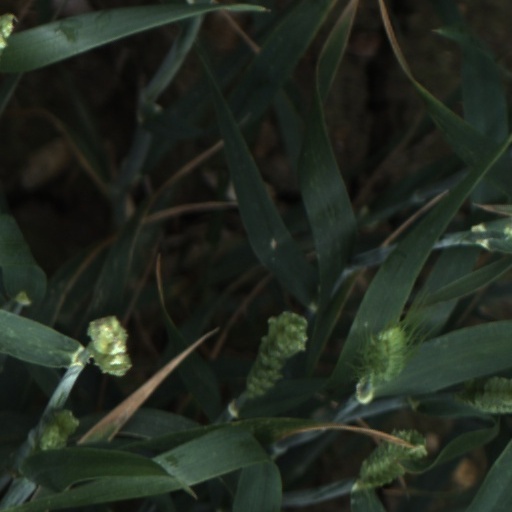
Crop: wheat